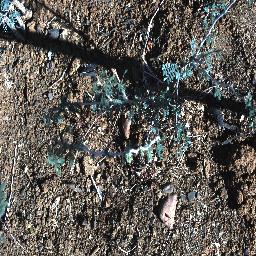
Label: negative